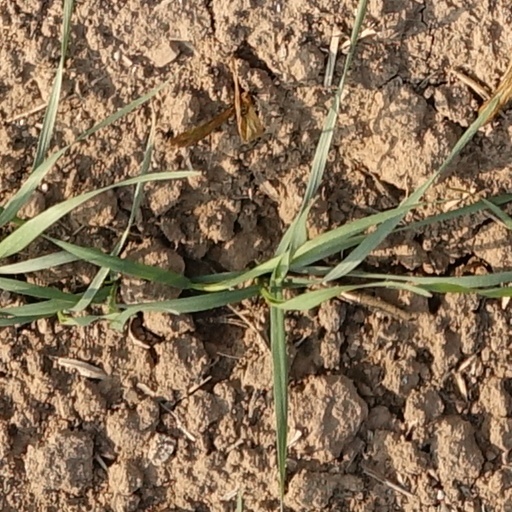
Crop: wheat